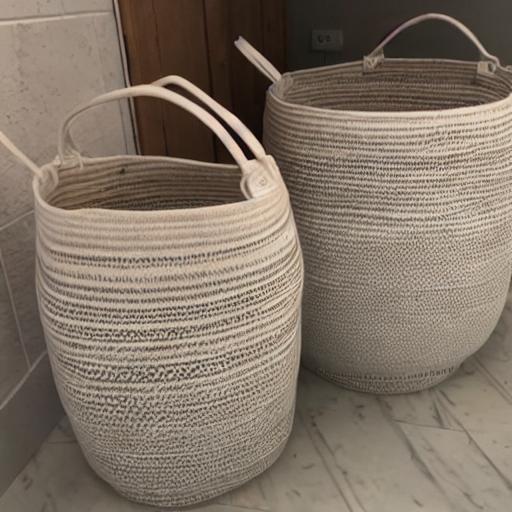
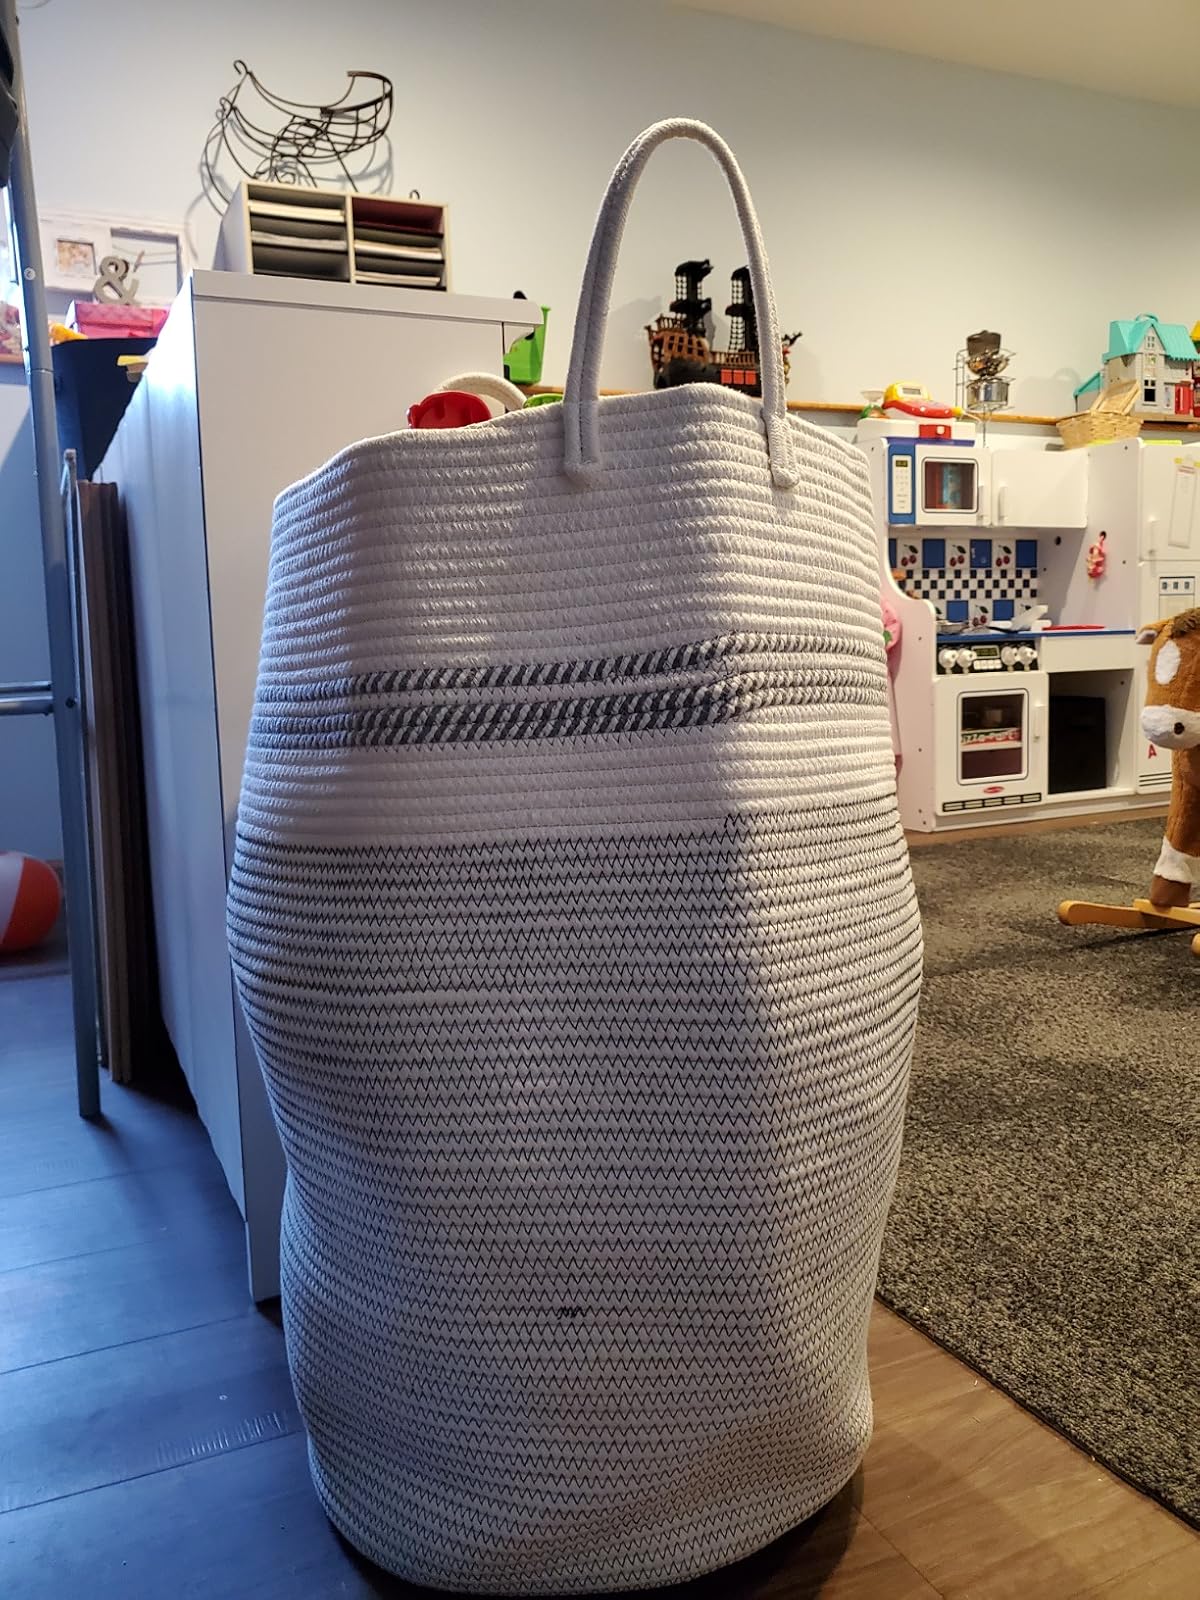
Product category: items_hamper
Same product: no